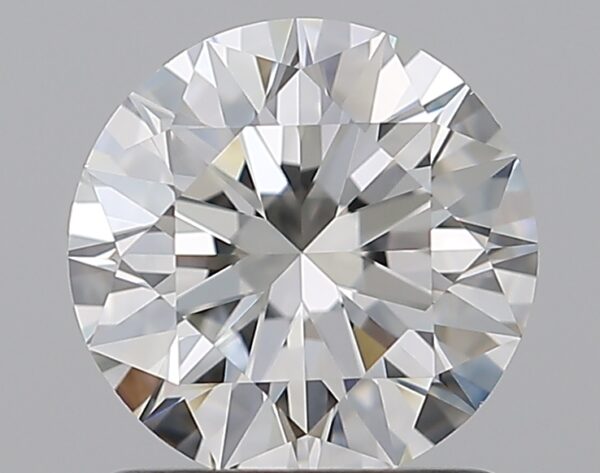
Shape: round
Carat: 1.19
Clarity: VS1
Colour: H
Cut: EX
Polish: EX
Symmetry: EX
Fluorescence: M
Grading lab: GIA
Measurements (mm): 6.77 x 6.81 x 4.2